Luis Rodríguez de Viguri

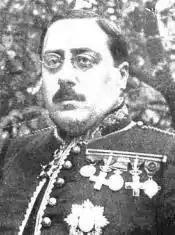
Luis Rodríguez in 1922

Luis Rodríguez de Viguri y Seoane (October 16, 1881 - December 12, 1945) was a Spanish politician and minister of National Economy during the Dámaso Berenguer period following the dictatorship of Primo de Rivera.